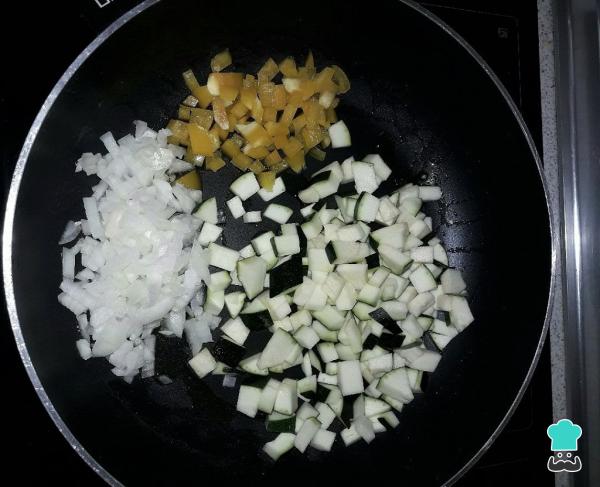
Troceamos el jamón York por un lado y por otro, vertemos en una sartén con un chorreón de aceite la cebolla, el pimiento y el calabacín picados y cortados en dados. Ponemos a fuego fuerte y añadimos un poco de sal.